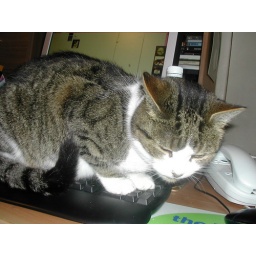
Wanted the computer chair and as i wouldn't give it to him he took over the keyboard!